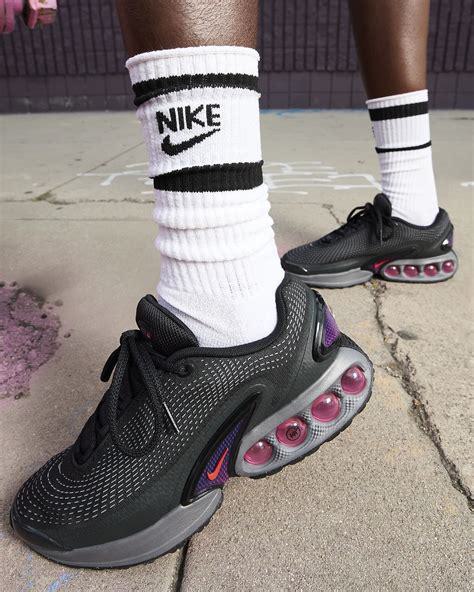
Brand: Nike
Model: Air Max DN